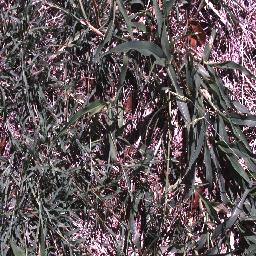
Label: negative